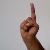
The image shows a hand gesture representing the letter 'D' in Indian Sign Language.